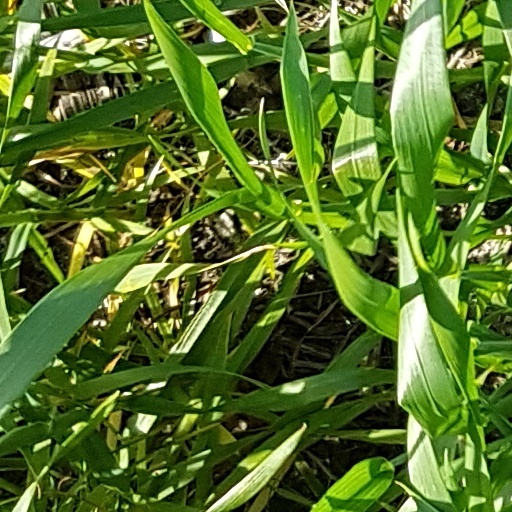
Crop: wheat